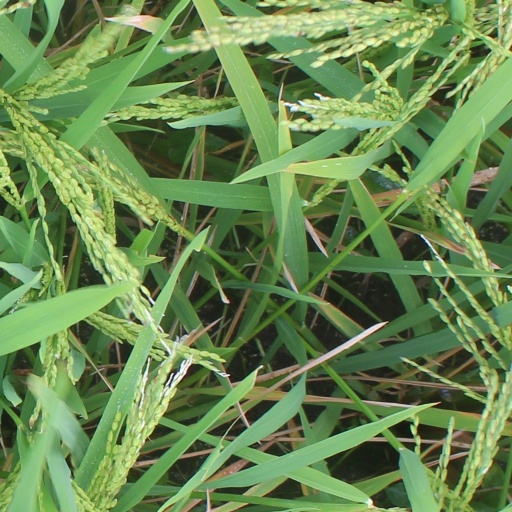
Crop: rice